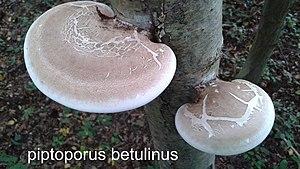
Piptoporus betulinus photo prise en foret nord pas de calais FRANCE
Le Polypore du bouleau est un champignon basidiomycète lignicole de la famille des Fomitopsidaceae.